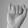
ASL letter: I